Leon Feffer

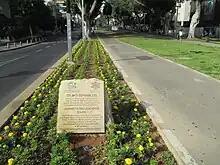
Antonietta and Leon Feffer Square in Rothschild Boulevard, Tel Aviv-Yafo, Israel

He served as president of , a school for the Jewish community from 1939 to 1962. In 1953, he was seminal in founding "" in São Paulo, then the largest Jewish club in the world. From 1956 to 1964, he served as Israel's consul to São Paulo. In 1959, he funded the construction of the Hospital Israelita Albert Einstein in the Morumbi, São Paulo neighborhood.